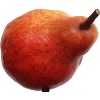
Label: Pear Red 1